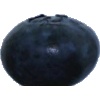
Label: Blueberry 1